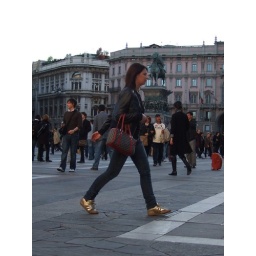
Cindy found her own golden shoes sadly lacking in Italy.